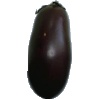
Label: eggplant